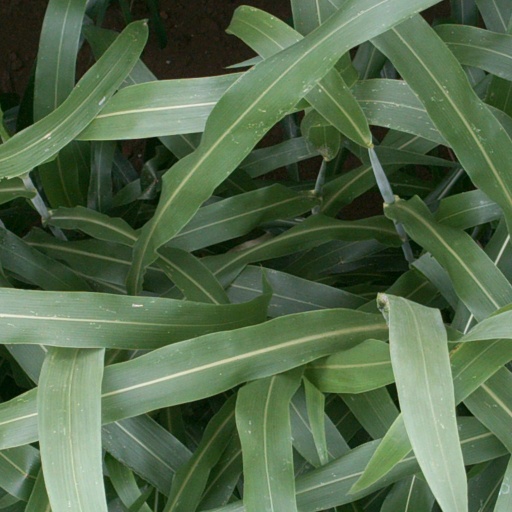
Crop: sorghum